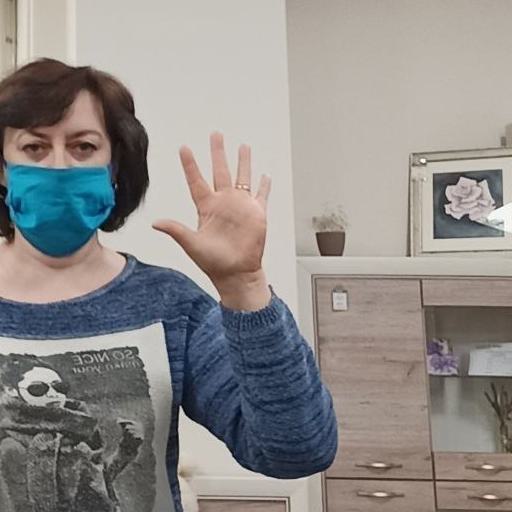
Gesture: palm